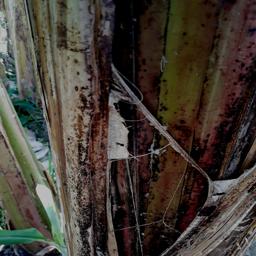
Label: PSEUDOSTEM WEEVIL